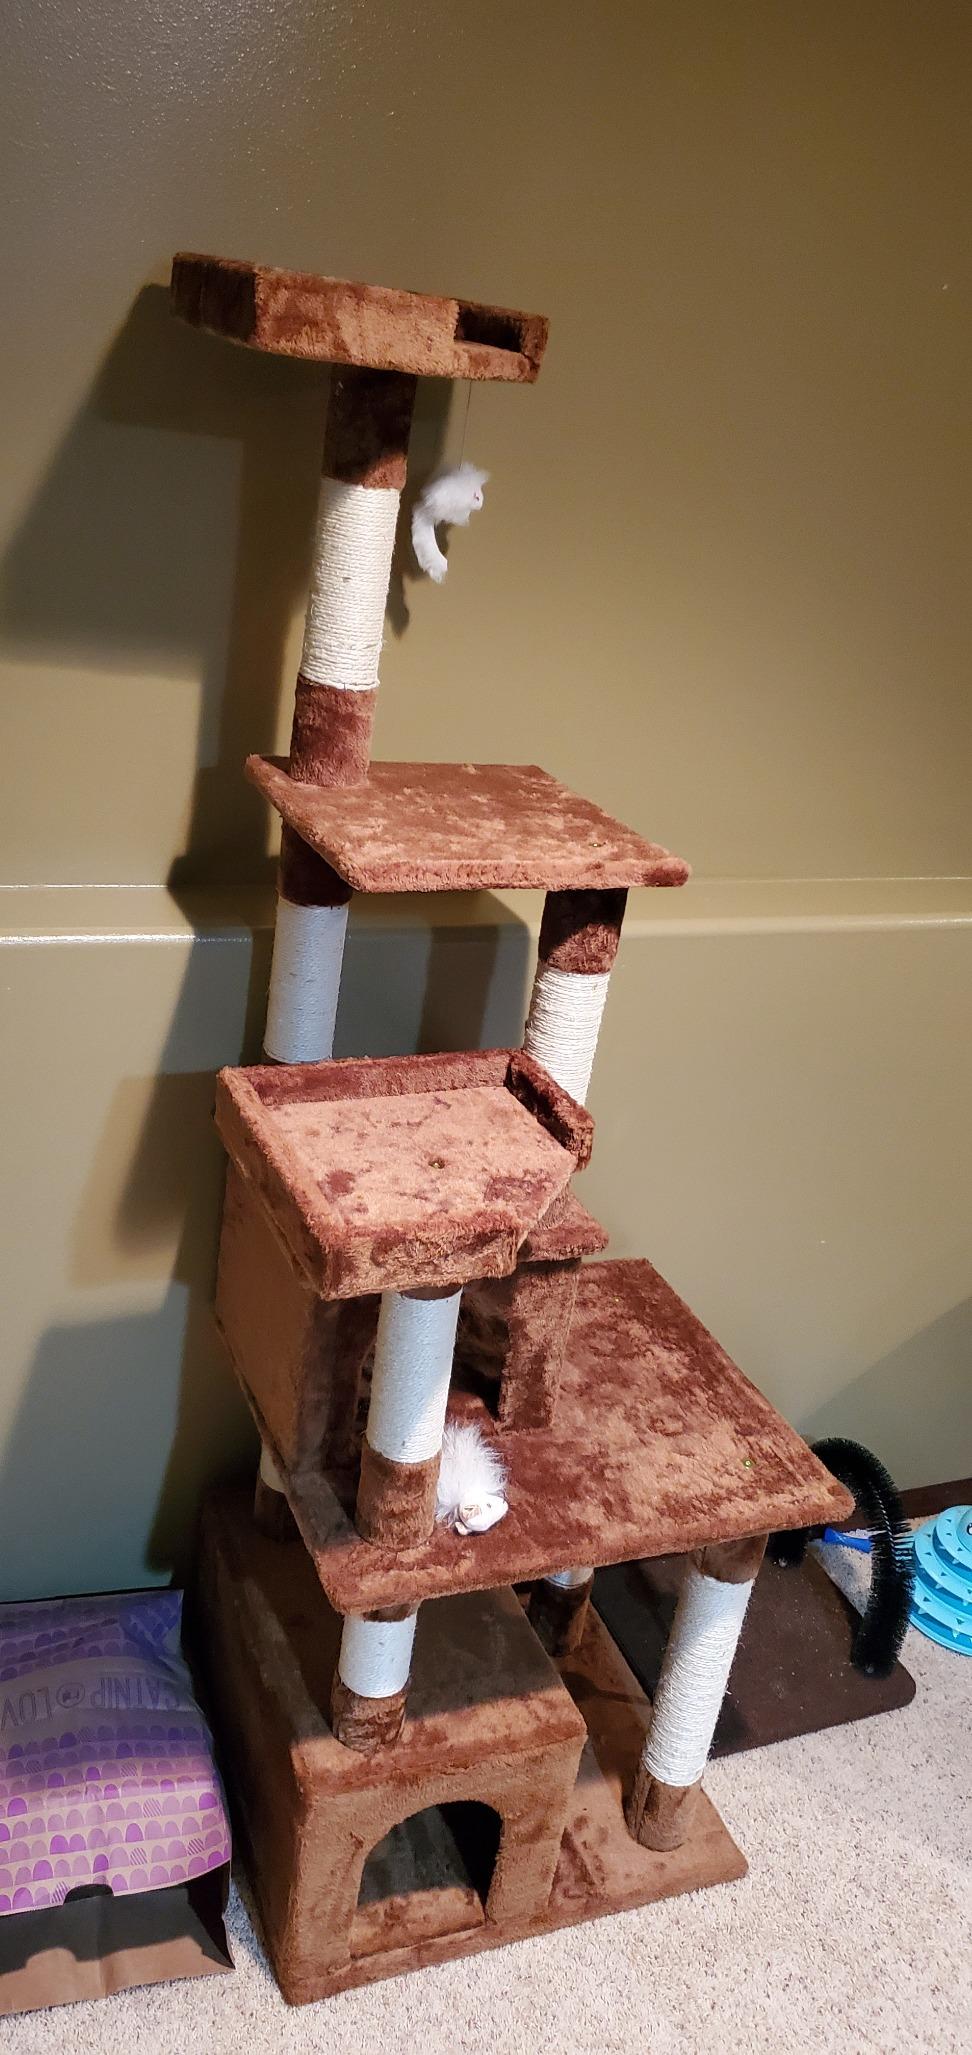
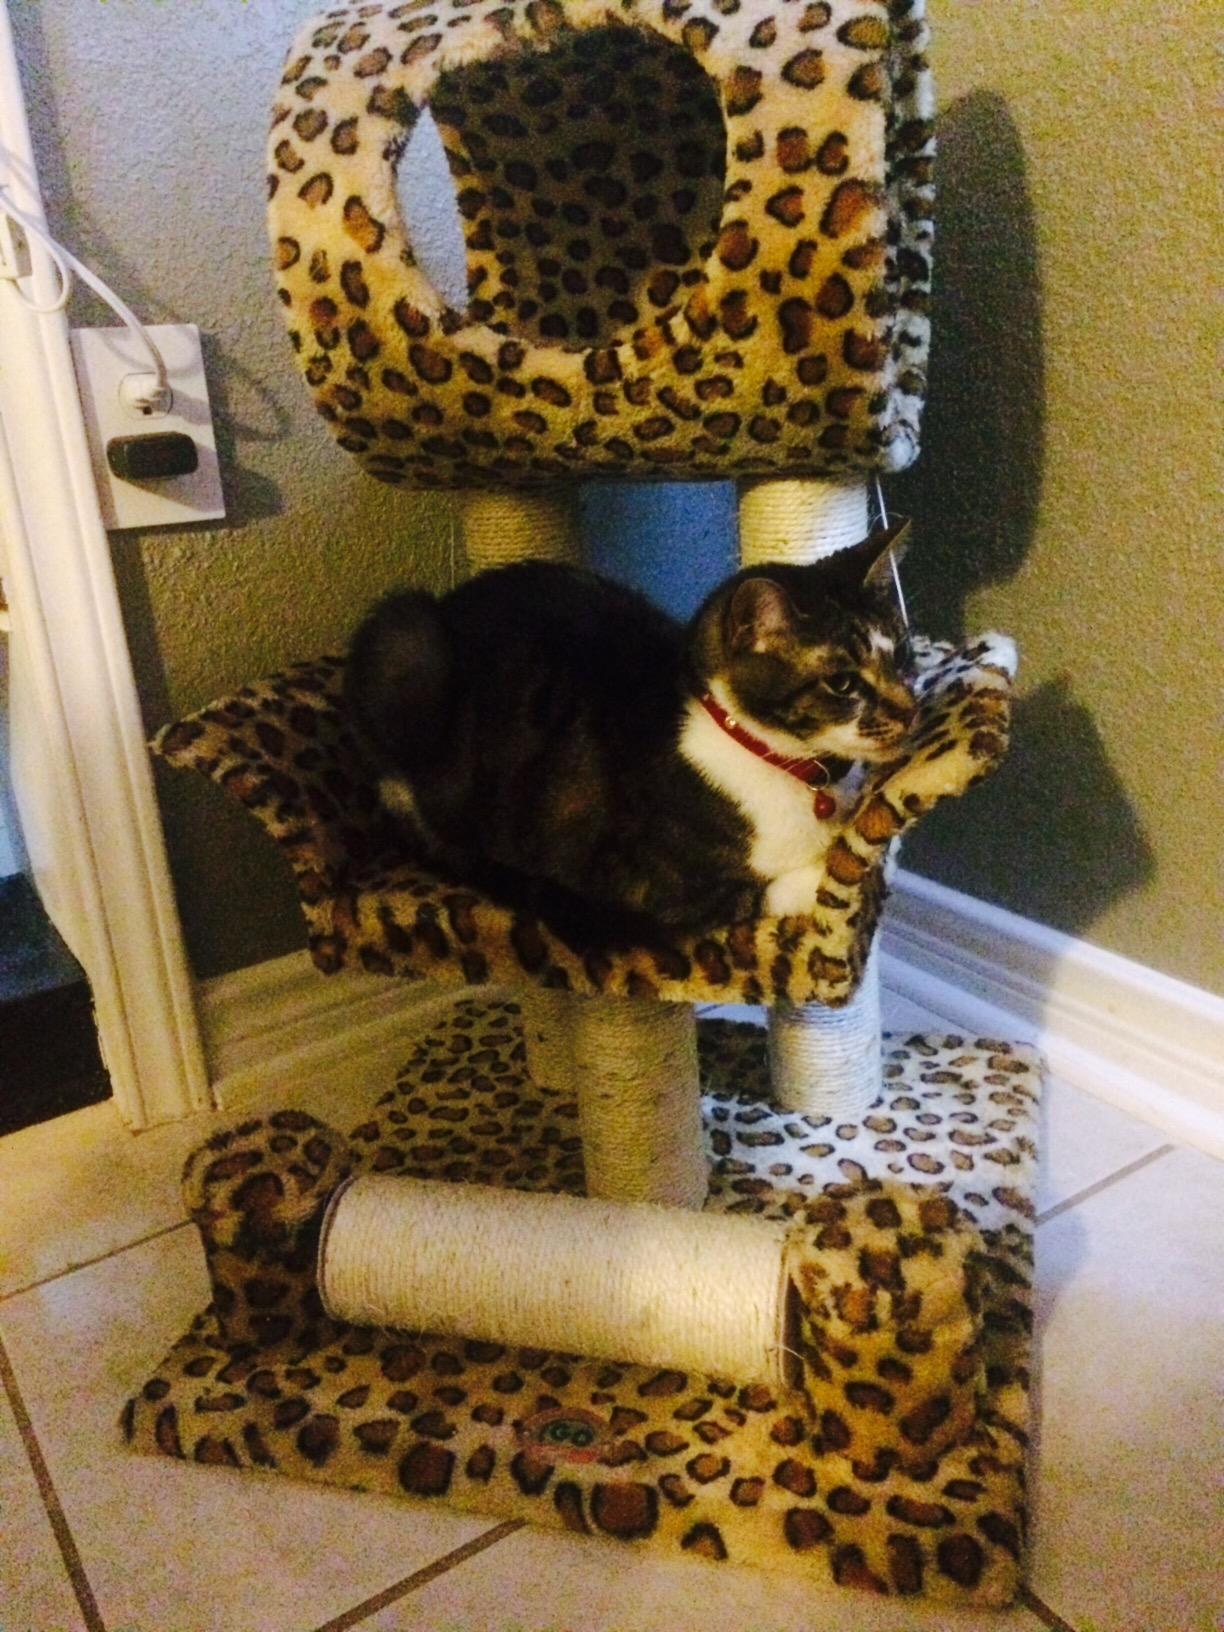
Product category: items_cat tree
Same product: no